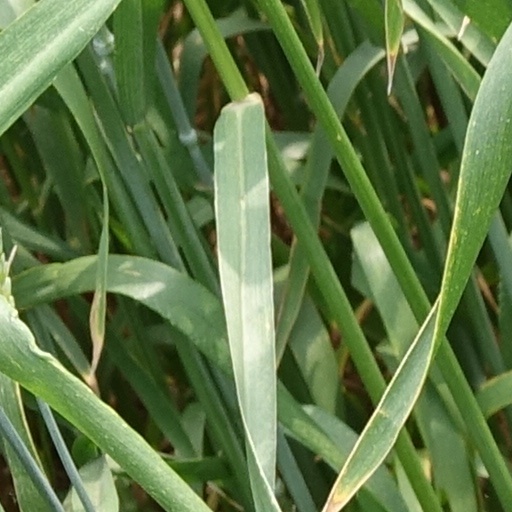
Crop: wheat